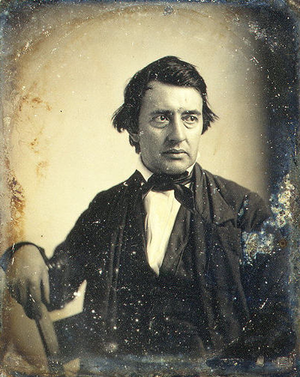
Southworth & Hawes est une entreprise photographique de Boston, active entre 1843 et 1863. Ses fondateurs, Albert Sands Southworth et Josiah Johnson Hawes, sont des pionniers américains de la photographie, dont le travail et les portraits sont notables dans l'histoire de la photographie aux États-Unis.